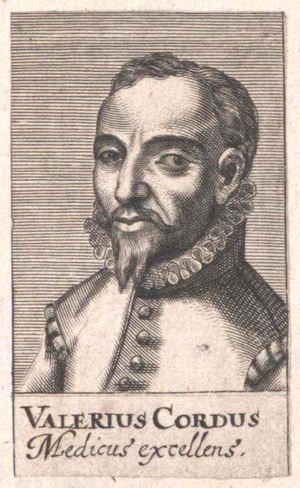
Valerius Cordus, né le 18 février 1515 à Erfurt et mort le 25 septembre 1544 à Rome, est un médecin, chimiste et botaniste allemand. Avec Hieronymus Bock dit Tragus, Otto Brunfels et Leonhart Fuchs, il est considéré comme l’un des pères allemands de la botanique.